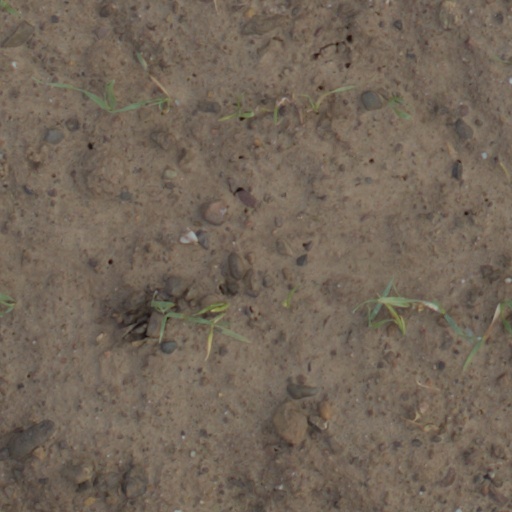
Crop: wheat